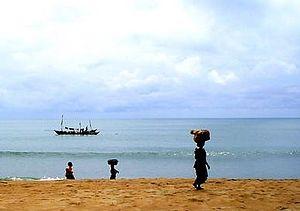
Plage de Dagbego
Dabéko est une localité de Côte d'Ivoire située dans la région du Bas-Sassandra au bord du Golfe de Guinée à l'embouchure de la rivière Dagbé. Administrativement, elle dépend de la préfecture de Sassandra.